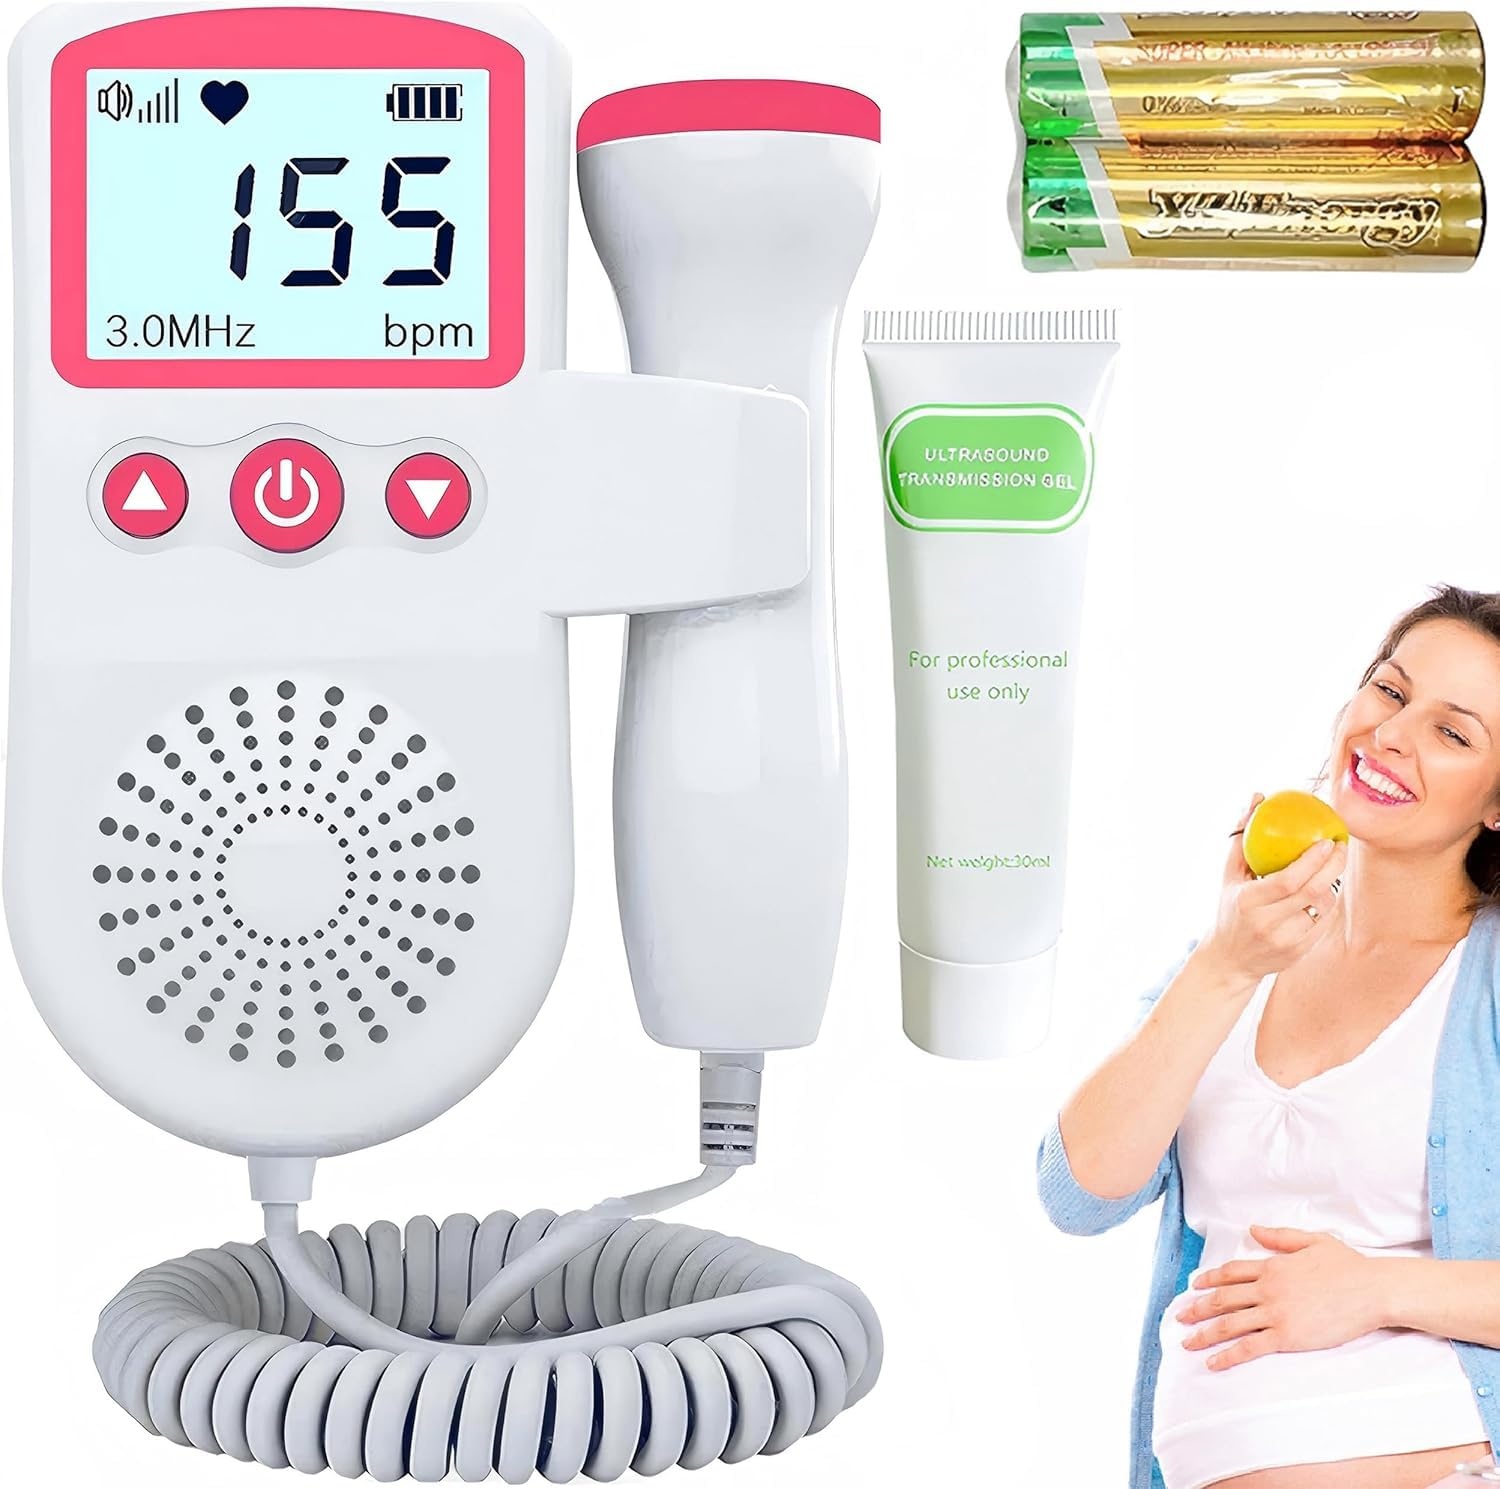
Portable Doppler Carrying Bag – Protective Storage Case for Fetal Heartbeat Monitors and Pregnancy Dopplers, Easy-to-Use Home Accessory (Model DCF93)
BAG EASY TO USE EASY TO USE EASY TO USE EASY TO USE EASY TO USE
Brand: Mama Harbor
Category: Baby & Toddler > Baby Transport Accessories